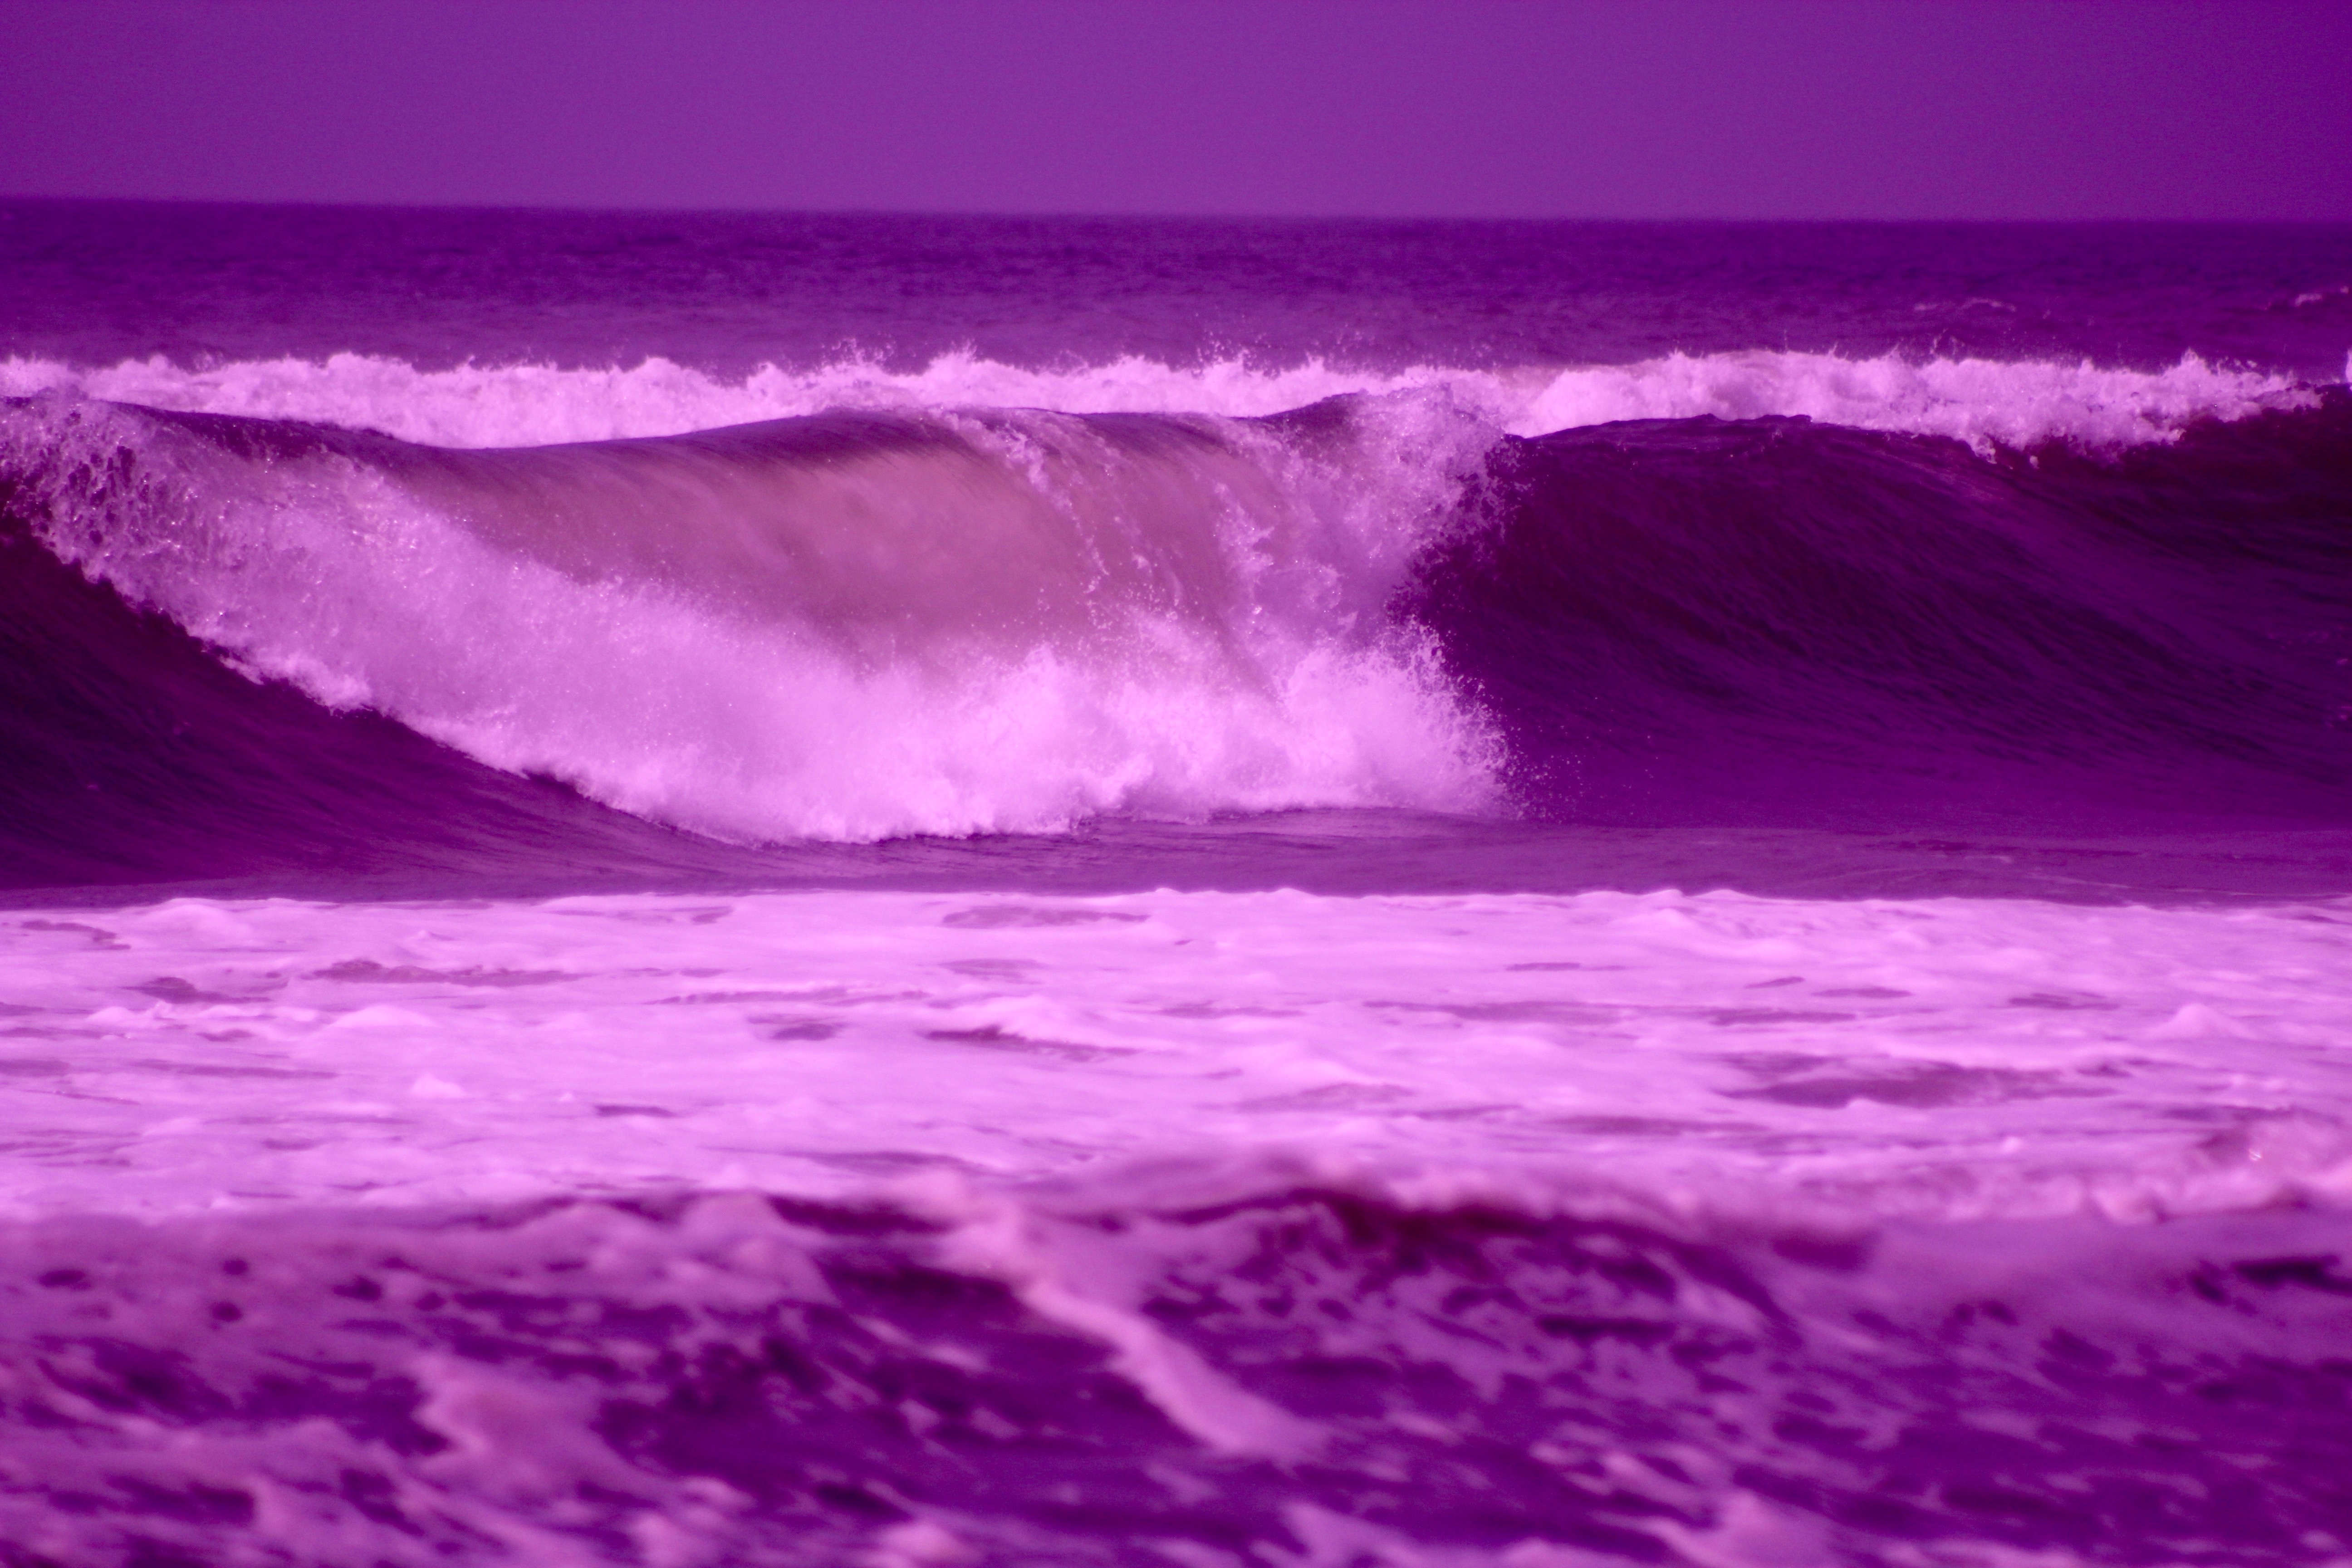
sea, coast, ocean, horizon, wave, wind wave